Æthelstan

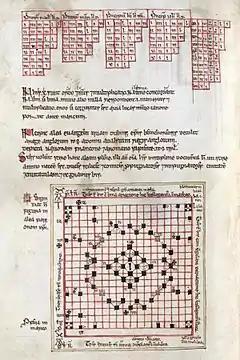
Alea evangelii, a board game played at Æthelstan's court

In the 970s, Æthelstan's nephew, King Edgar, reformed the monetary system to give Anglo-Saxon England the most advanced currency in Europe, with a good quality silver coinage, which was uniform and abundant. In Æthelstan's time, however, it was far less developed, and minting was still organised regionally long after Æthelstan unified the country. The Grately code included a provision that there was to be only one coinage across the king's dominion. However, this is in a section that appears to be copied from a code of his father, and the list of towns with mints is confined to the south, including London and Kent, but not northern Wessex or other regions. Early in Æthelstan's reign, different styles of coin were issued in each region, but after he conquered York and received the submission of the other British kings, he issued a new coinage, known as the "circumscription cross" type. This advertised his newly exalted status with the inscription, "Rex Totius Britanniae". Examples were minted in Wessex, York, and English Mercia (in Mercia bearing the title "Rex Saxorum"), but not in East Anglia or the Danelaw.